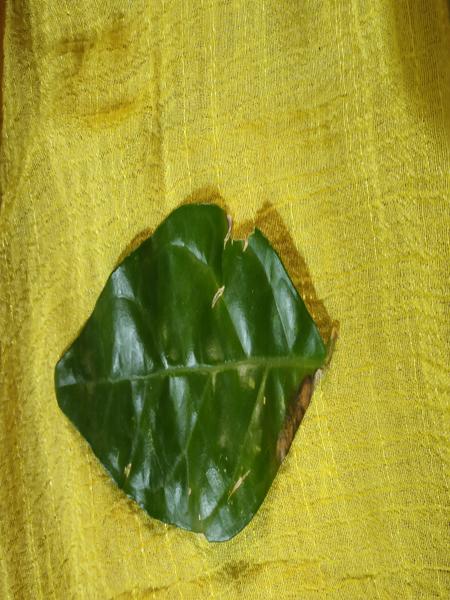
Plant: Jasmine